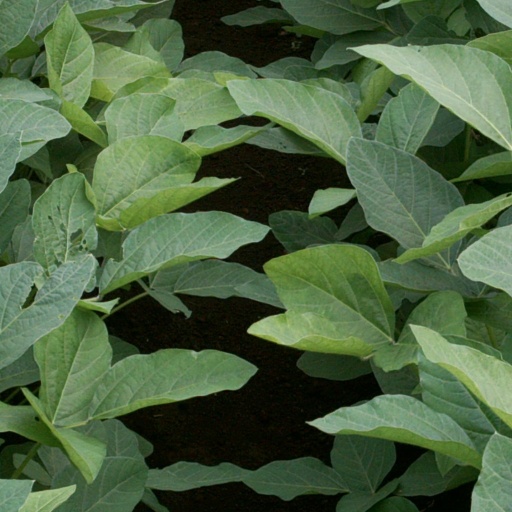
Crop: soybean